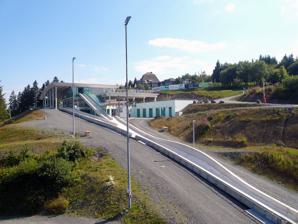
Building: Winterberg bobsleigh, luge, and skeleton track
Country: Germany
Year built: 1977
Track map. Start house Picture of the Winterberg track Turn 7 at night in December 2006. The Winterberg bobsleigh, luge, and skeleton track is a bobsleigh , luge , and skeleton track located in Winterberg , Germany . It is the only track of its kind in the world with a turn that has corporate sponsorship with turn seven being sponsored by Veltins , a German brewery which has its headquarters located in neighboring Meschede . History Completed in 1977, the track underwent a redesign of its start house area where the women's luge start house was moved from before turn four to near the men's luge start house prior to turn one in 2006. This was done under the auspices of the International Bobsleigh and Tobogganing Federation (FIBT) and the International Luge Federation (FIL) and included a completely covered sled storage area, new changing rooms, and facilities for coaches and officials. The women's singles luge start house was integrated near the men's singles luge start house during the construction. The track hosted the first two-woman bobsleigh world championships in 2000 . Statistics Physical statistics Sport Length Turns Vertical drop Bobsleigh and skeleton 1,330 metres (4,360 ft) 14 110 metres (360 ft) Luge - men's singles 1,324 metres (4,344 ft) 14 110 metres (360 ft) Luge - women's singles 1,293 metres (4,242 ft) 14 110 metres (360 ft) Luge - men's doubles 945 metres (3,100 ft) 11 90 metres (300 ft) The venue includes a maximum grade of 15% and an average grade of 9.8% Turn number Name Reason named 1, 2, 3 Omega Kurve After the Omega shape. 7. Veltins Kreisel 270-degree Kreisel (circular) curve sponsored by Veltins, a German brewery located in neighboring Meschede. 11, 12, 13 Labyrinth (not listed on track map) Three turns in quick succession without a straight ( labyrinth ) Turns 4–6, 8–10 and 14 have no names listed in the track diagram. Track records Sport Record Nation - athlete(s) Date Time (seconds) Bobsleigh two-man Start Germany - Francesco Friedrich & Thorsten Margis 5 December 2015 5.05 Bobsleigh two-man Track Germany - Francesco Friedrich & Alexander Schüller 25 February 2024 54.39 Bobsleigh four-man Start Germany - Francesco Friedrich , Thorsten Margis , Candy Baur , & Alexander Schüller 10 January 2021 4.96 Bobsleigh four-man Track Germany - Francesco Friedrich , Thorsten Margis , Alexander Schüller , & Felix Straub 3 March 2024 53.11 Bobsleigh two-woman Start Canada - Kaillie Humphries , Heather Moyse 12 December 2009 5.54 Bobsleigh two-woman Track Germany - Laura Nolte & Deborah Levi 2 March 2024 55.75 Luge - men's singles Start Andi Langenhan - Germany 7 December 2007 4.536 Luge - men's singles Track Anton Dukach - Ukraine 7 February 2015 52.037 Luge - women's singles Start Natalie Geisenberger - Germany 31 October 2009 4.915 Luge - women's singles Track Natalie Geisenberger - Germany 14 December 2008 56.192 Luge - men's doubles Start Germany - Tobias Wendl & Tobias Arlt 9 January 2010 3.616 Luge - men's doubles Track Germany - Walther & Grüneker 10 January 2009 44.106 Skeleton - men Track Marcus Wyatt - United Kingdom 23 February 2024 55.26 Skeleton - women Track Kimberley Bos - Netherlands 10 December 2021 56.70 Championships hosted FIBT World Championships : 1995 (bobsleigh), 2000 (women's bobsleigh), 2003 (women's bobsleigh), 2015 (bobsleigh and skeleton) FIL European Luge Championships : 1982 , 1992 , 2000 , 2006 FIL World Luge Championships : 1989 , 1991 , 2019 References